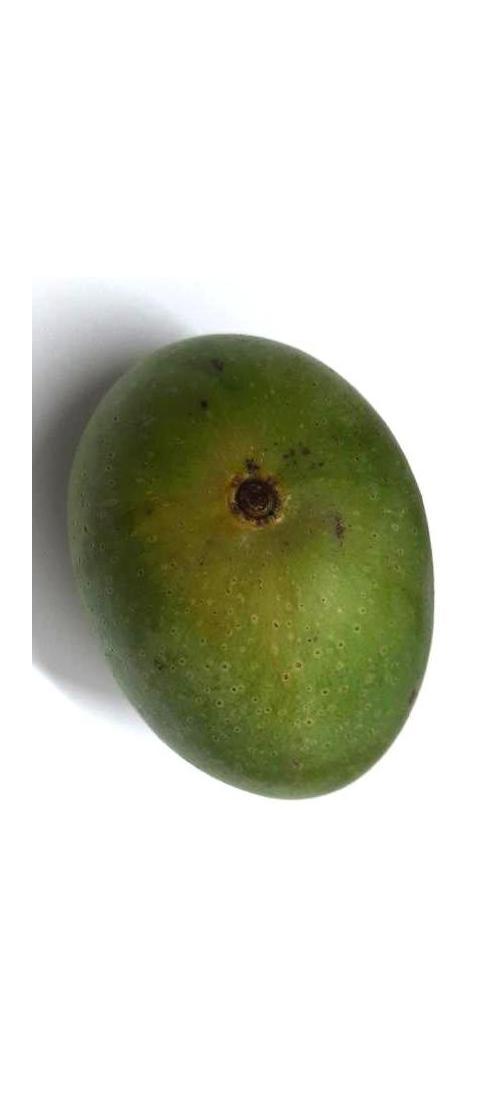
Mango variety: Ashshina Zhinuk